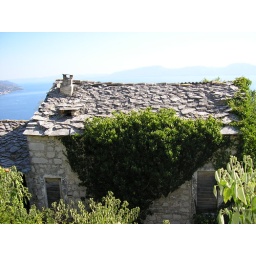
An old house with a traditional roof in Stara Podaca